Davis County Courthouse (Iowa)

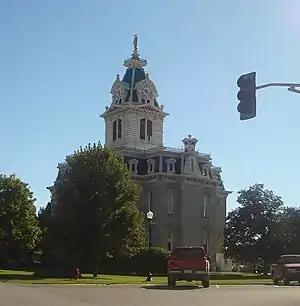

The Davis County Courthouse in Bloomfield, Iowa, United States was built in 1877. It was individually listed on the National Register of Historic Places in 1974. Two years later it was listed as a contributing property in the Bloomfield Square historic district. The courthouse is the second building to house court functions and county administration.